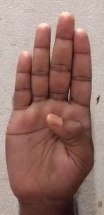
ASL sign: B